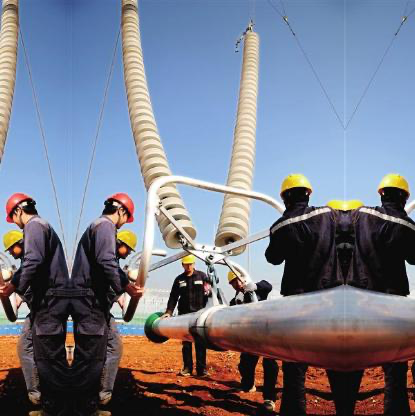
Objects in the image:
label: helmet
label: helmet
label: helmet
label: helmet
label: helmet
label: helmet
label: helmet
label: helmet